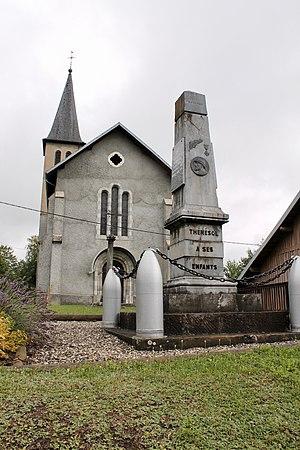
Façade de l'église Saint-Maurice et monument aux morts de Thénésol.
Thénésol est une commune française située dans le département de la Savoie, en région Auvergne-Rhône-Alpes.